Valdostana

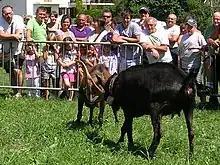
The "bataille des chèvres" at Challand-Saint-Anselme

The Valdostana (It.) or Chamoisée valdôtaine (Fr.) is an Italian breed of domestic goat from the autonomous region of Aosta Valley in north-western Italy, from which it takes its name. It is characterised by large sabre-shaped horns, which it uses in combat in the traditional local sport of goat-fighting.